Gun deck

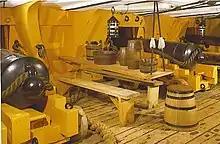
Gun deck of HMS "Victory"

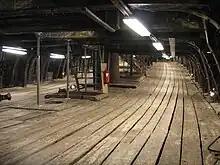
The lower gun deck of the Swedish 17th century warship "Vasa" looking toward the bow

The term gun deck used to refer to a deck aboard a ship that was primarily used for the mounting of cannon to be fired in broadsides. The term is generally applied to decks enclosed under a roof; smaller and unrated vessels carried their guns on the upper deck, forecastle and quarterdeck, and these were not described as gun decks.